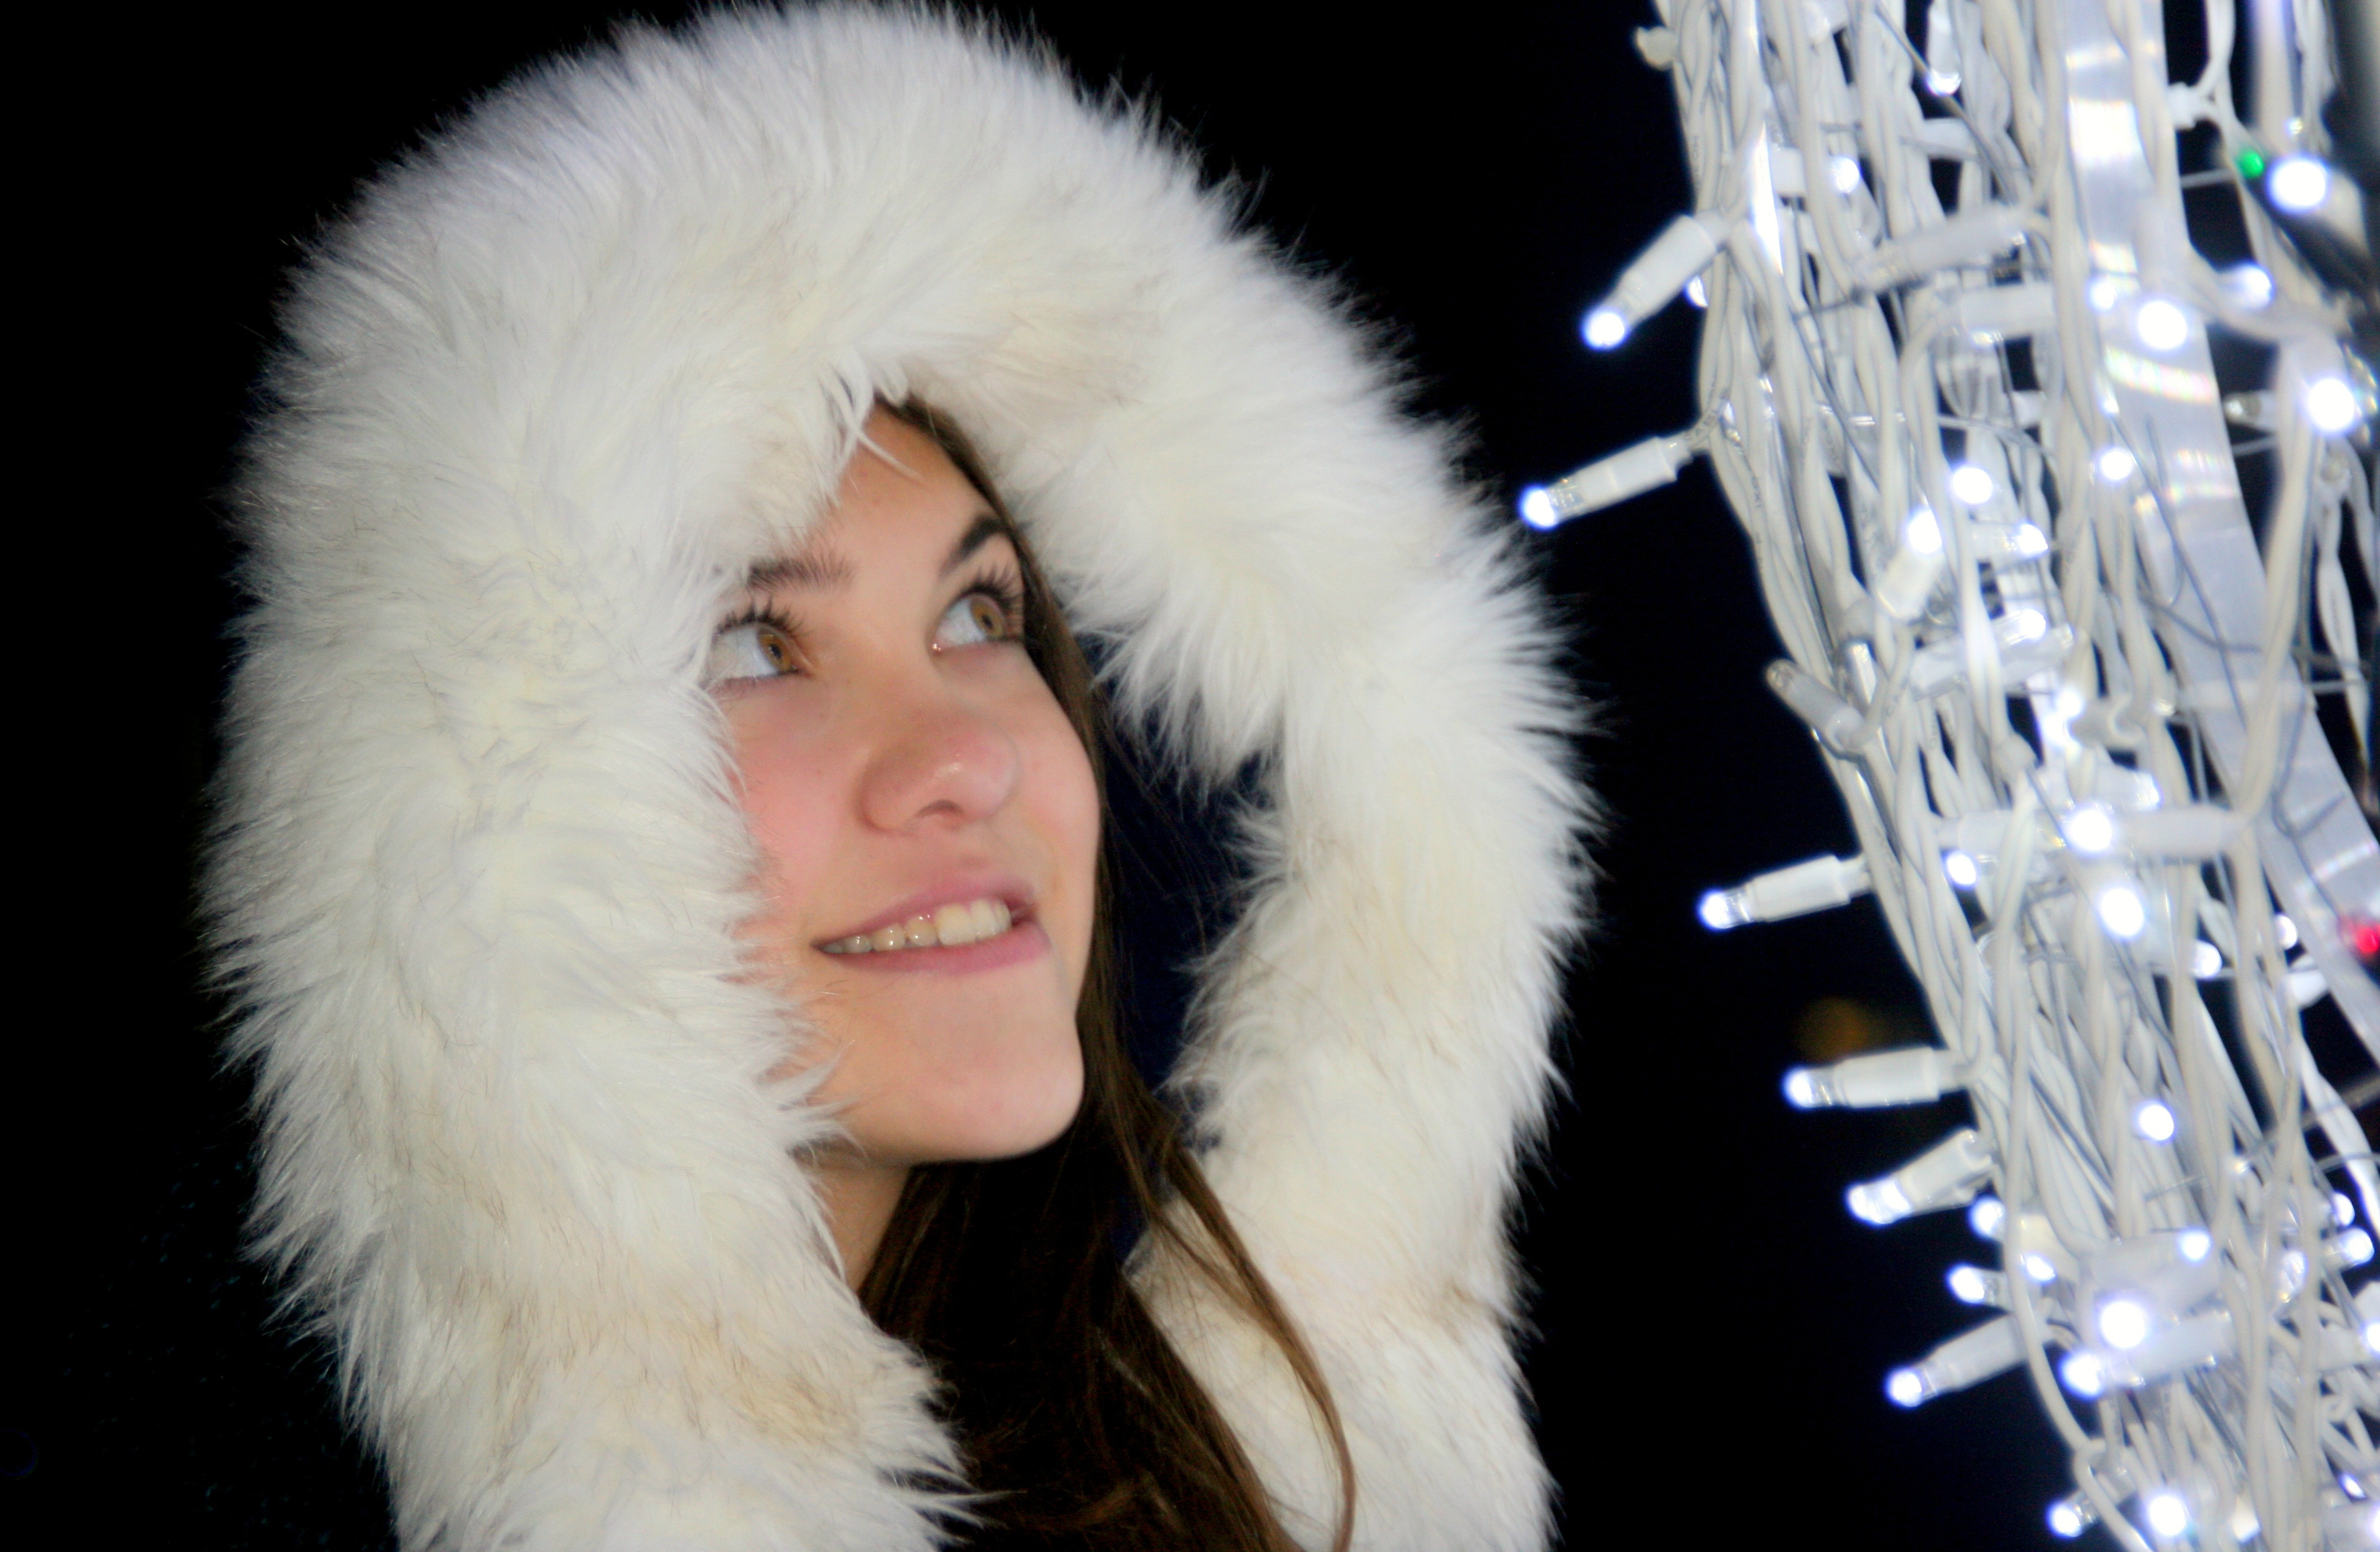
winter, girl, fur, clothing, material, smile, hood, textile, lights, holidays, beauty, fur clothing